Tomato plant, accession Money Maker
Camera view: tilt-top (135 deg); turntable rotation: 270 degrees
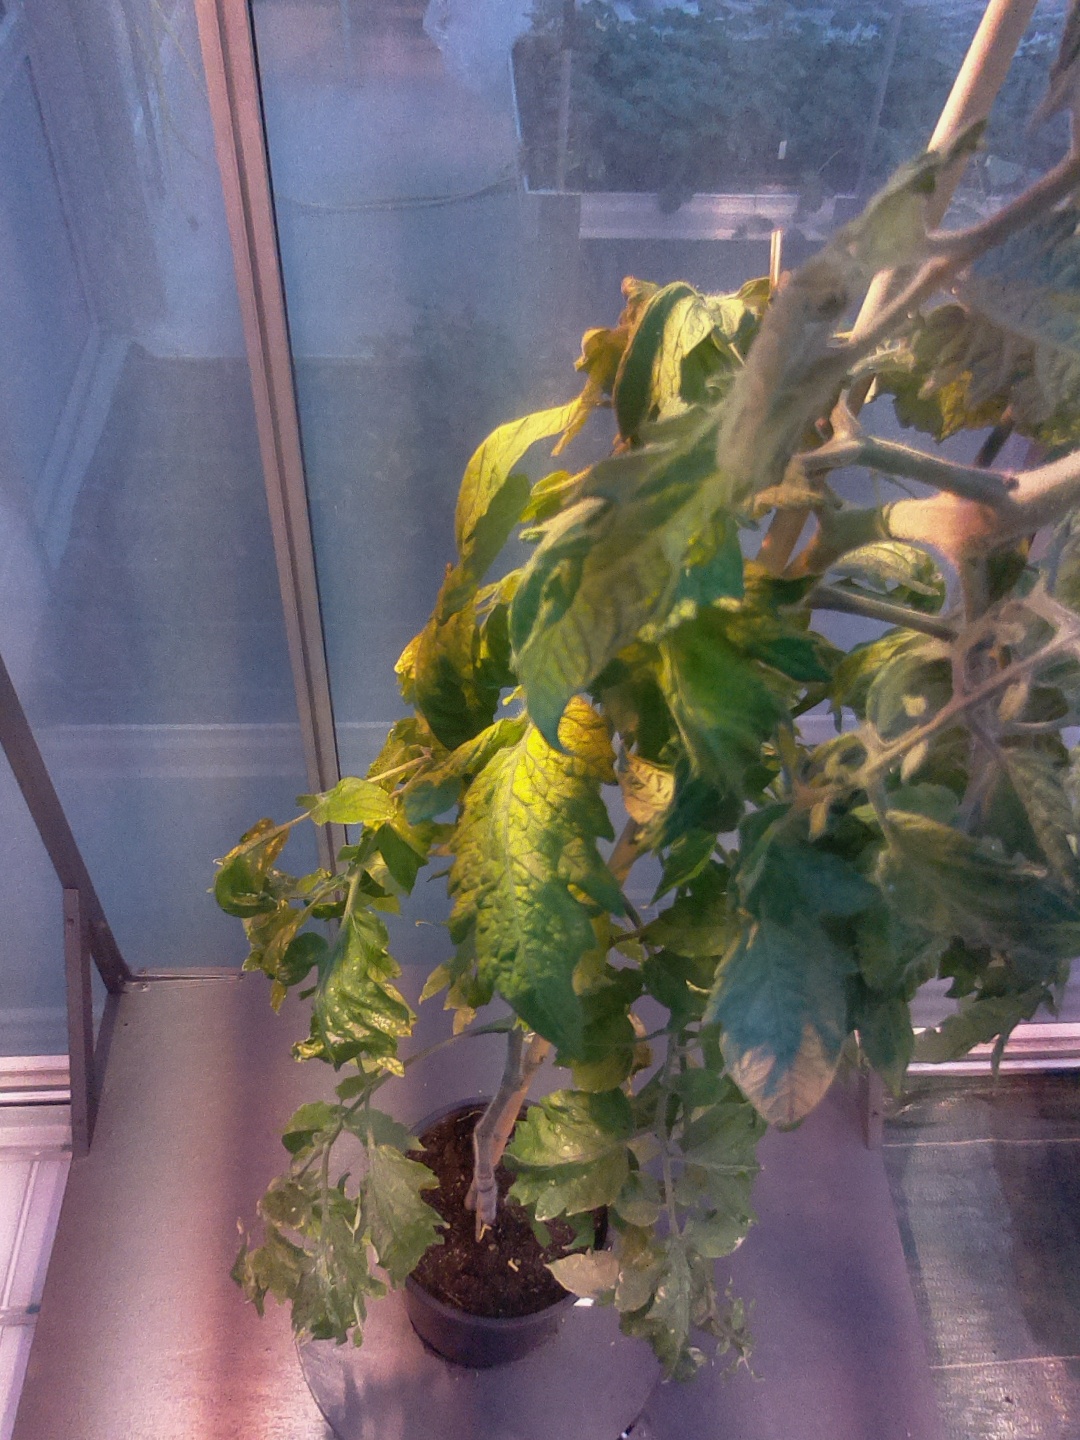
BBCH growth stage 74: 40%-50% of final fruit size